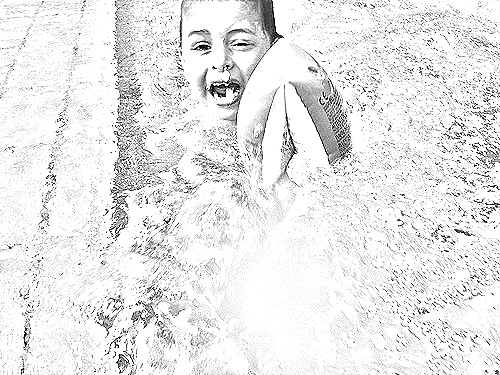
Portrait style: Sketch Portrait